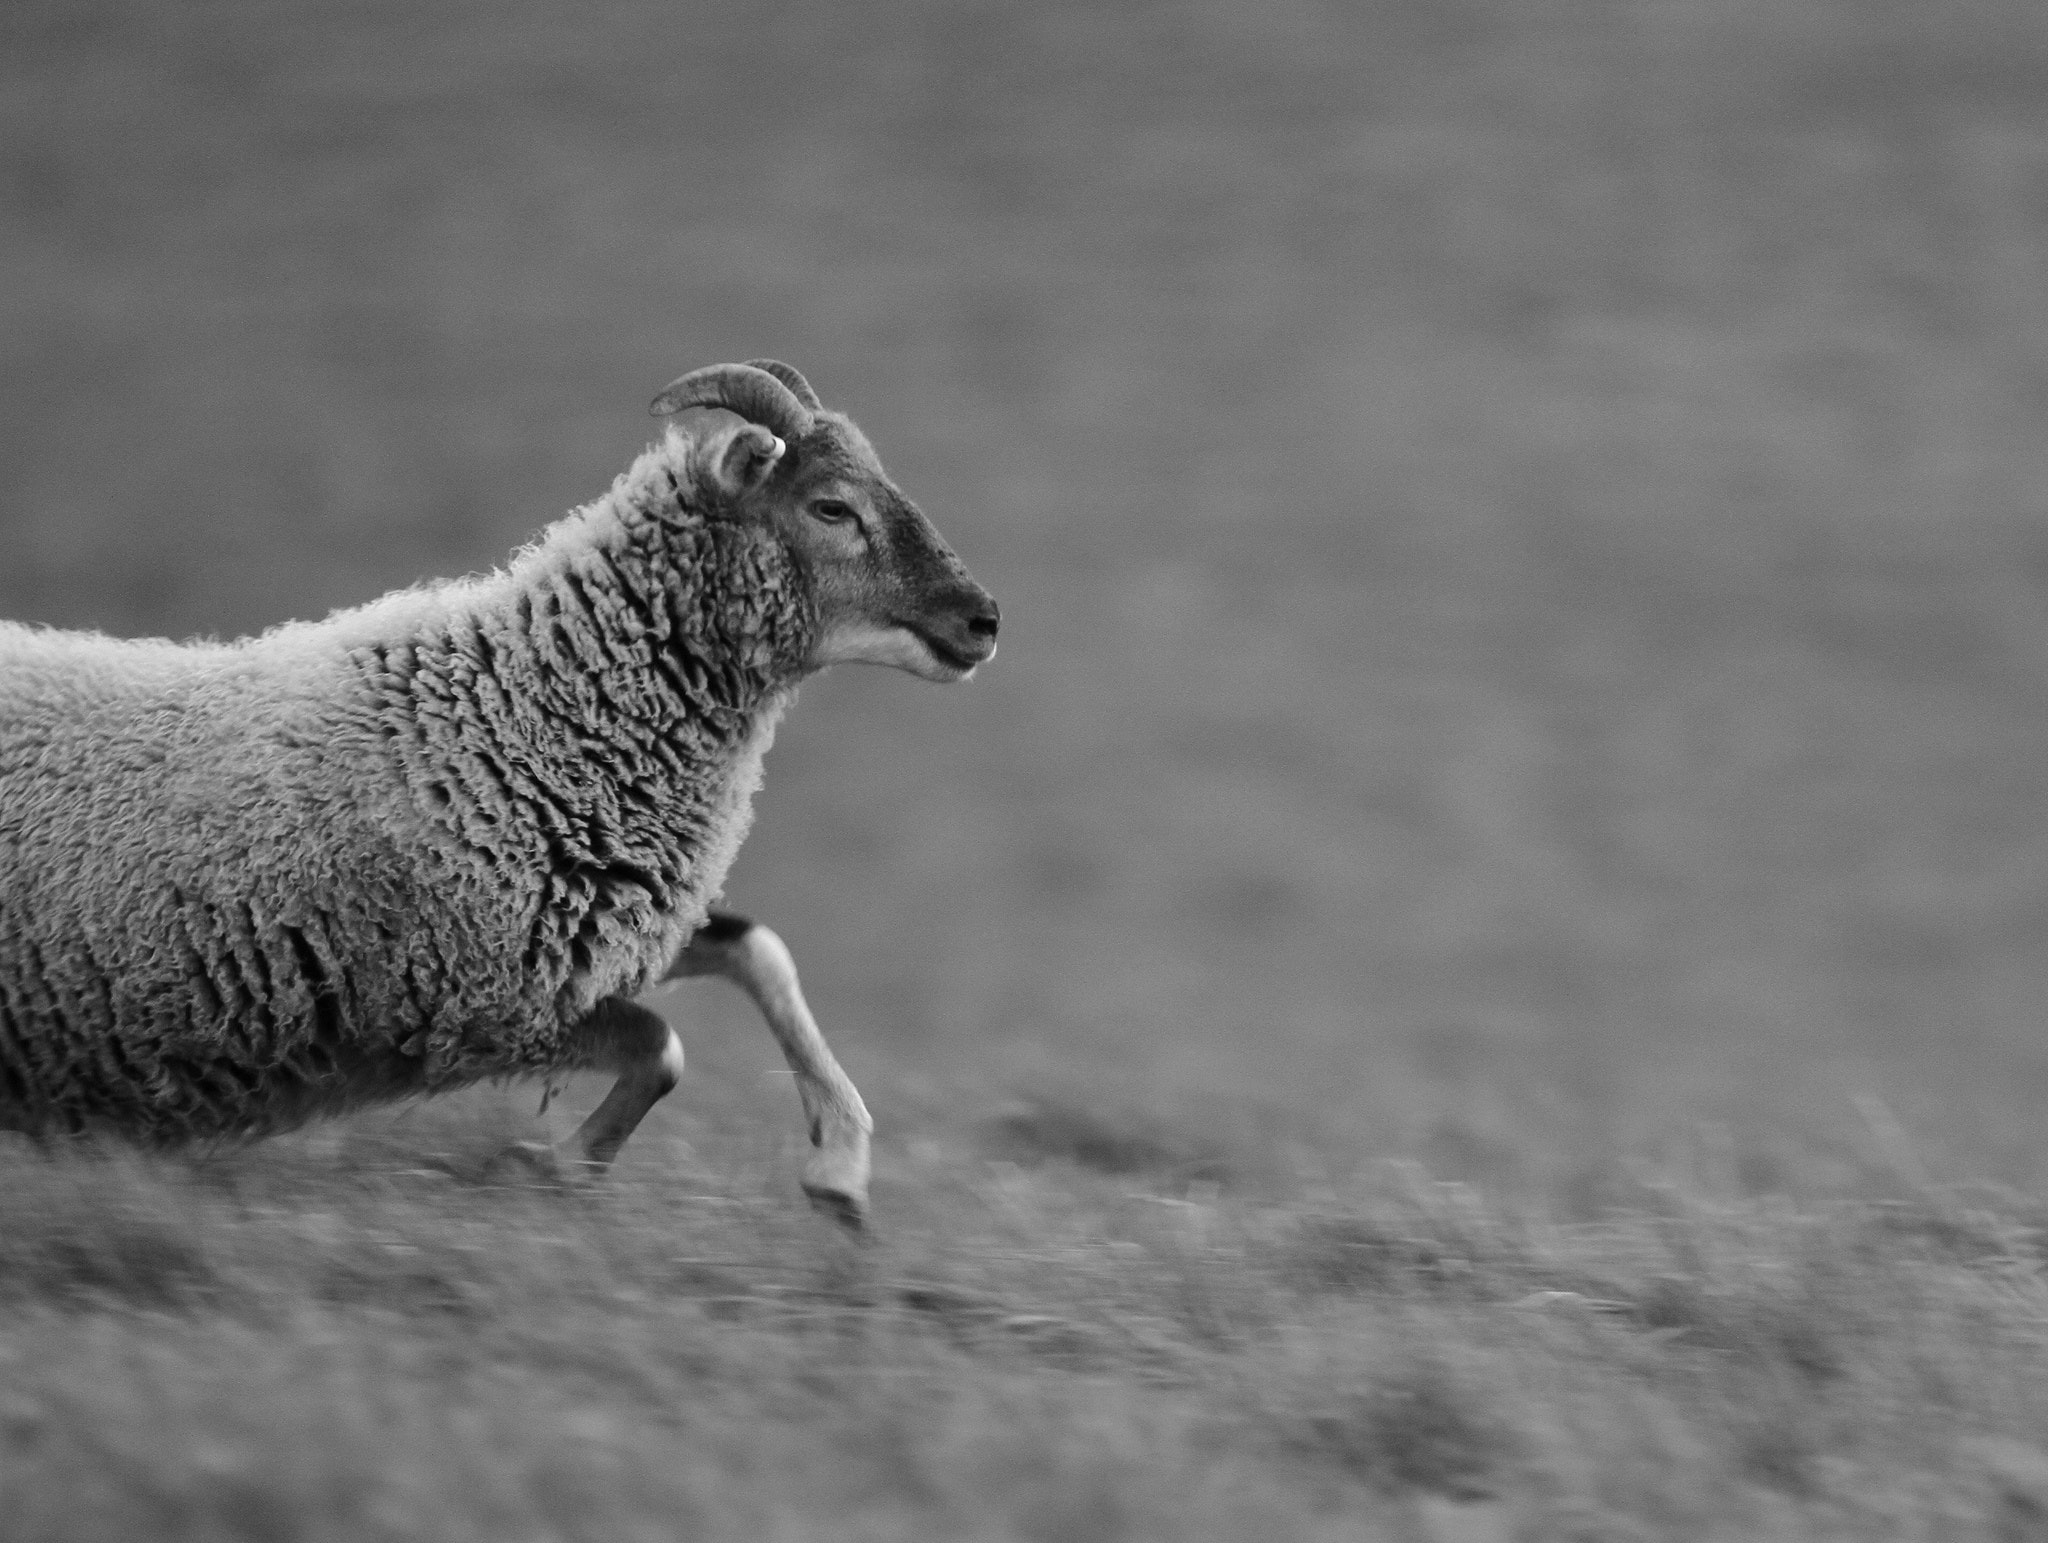
sheep, wildlife, black and white, monochrome, livestock, terrestrial animal, snout, monochrome photography, grassland, photography, cow goat family, stock photography, horn, argali, style